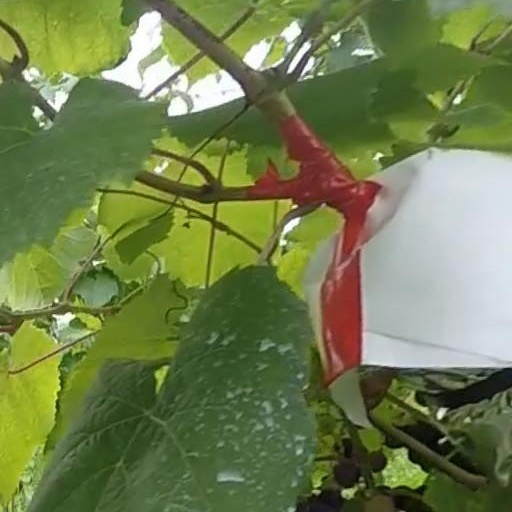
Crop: grape